Wilton culture

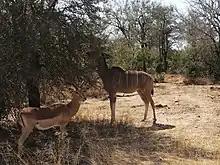
An antelope (left) and, for a size comparison, deer (right) browsing in Africa.

Northern Wilton assemblages also contain evidence for increased hunting of small game and heavy plant processing. In the Lunsemfwa basin, along the Lunsemfwa River in Zambia, the most dominant species present are bovids. Among the list of bovids represented here, past peoples consumed zebra, tortoise, aardvark, and small browsing antelope. In this region of Zambia, these fauna represent a similar environment that exists in Zambia today. Musonda and Gutin similarly show that the presence of fauna at the Mufulwe rock shelter in Zambia suggests periods of increased aridity that would have forced foraging communities to seasonally migrate between different sites on the landscape. This contrasts South African interior sites where the environment was less stable, yet both sites show similar animal and plant use patterns among the inhabitants.